Yemen

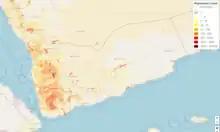
Population density (2022)

Yemen covers and is located at the southern part of the Arabian Peninsula. It is bordered by Saudi Arabia to the north, the Red Sea to the west, the Gulf of Aden and Guardafui Channel to the south, and Oman to the east.